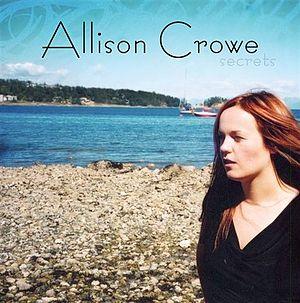
Allison Crowe est une chanteuse, auteur-compositrice, guitariste et pianiste canadienne.